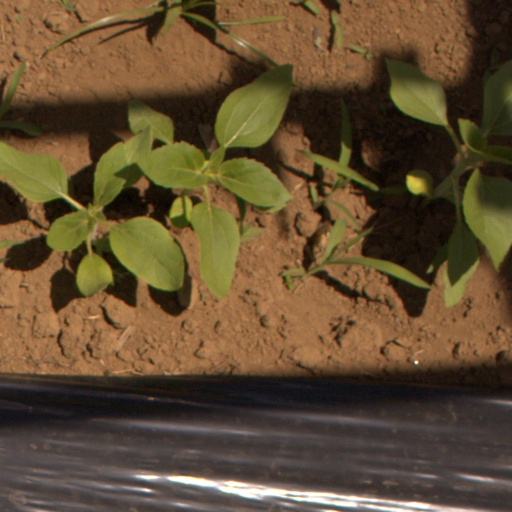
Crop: Jerusalem artichoke